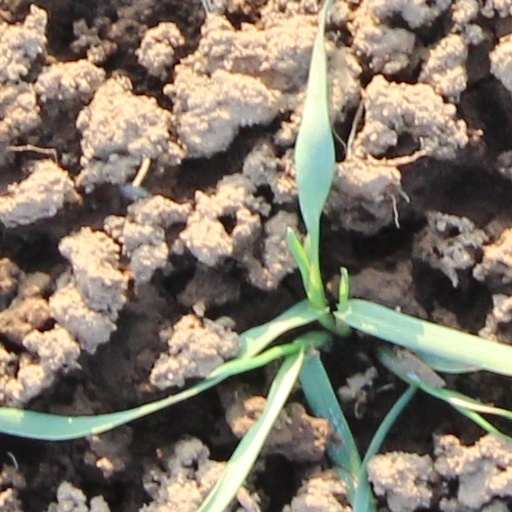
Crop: wheat